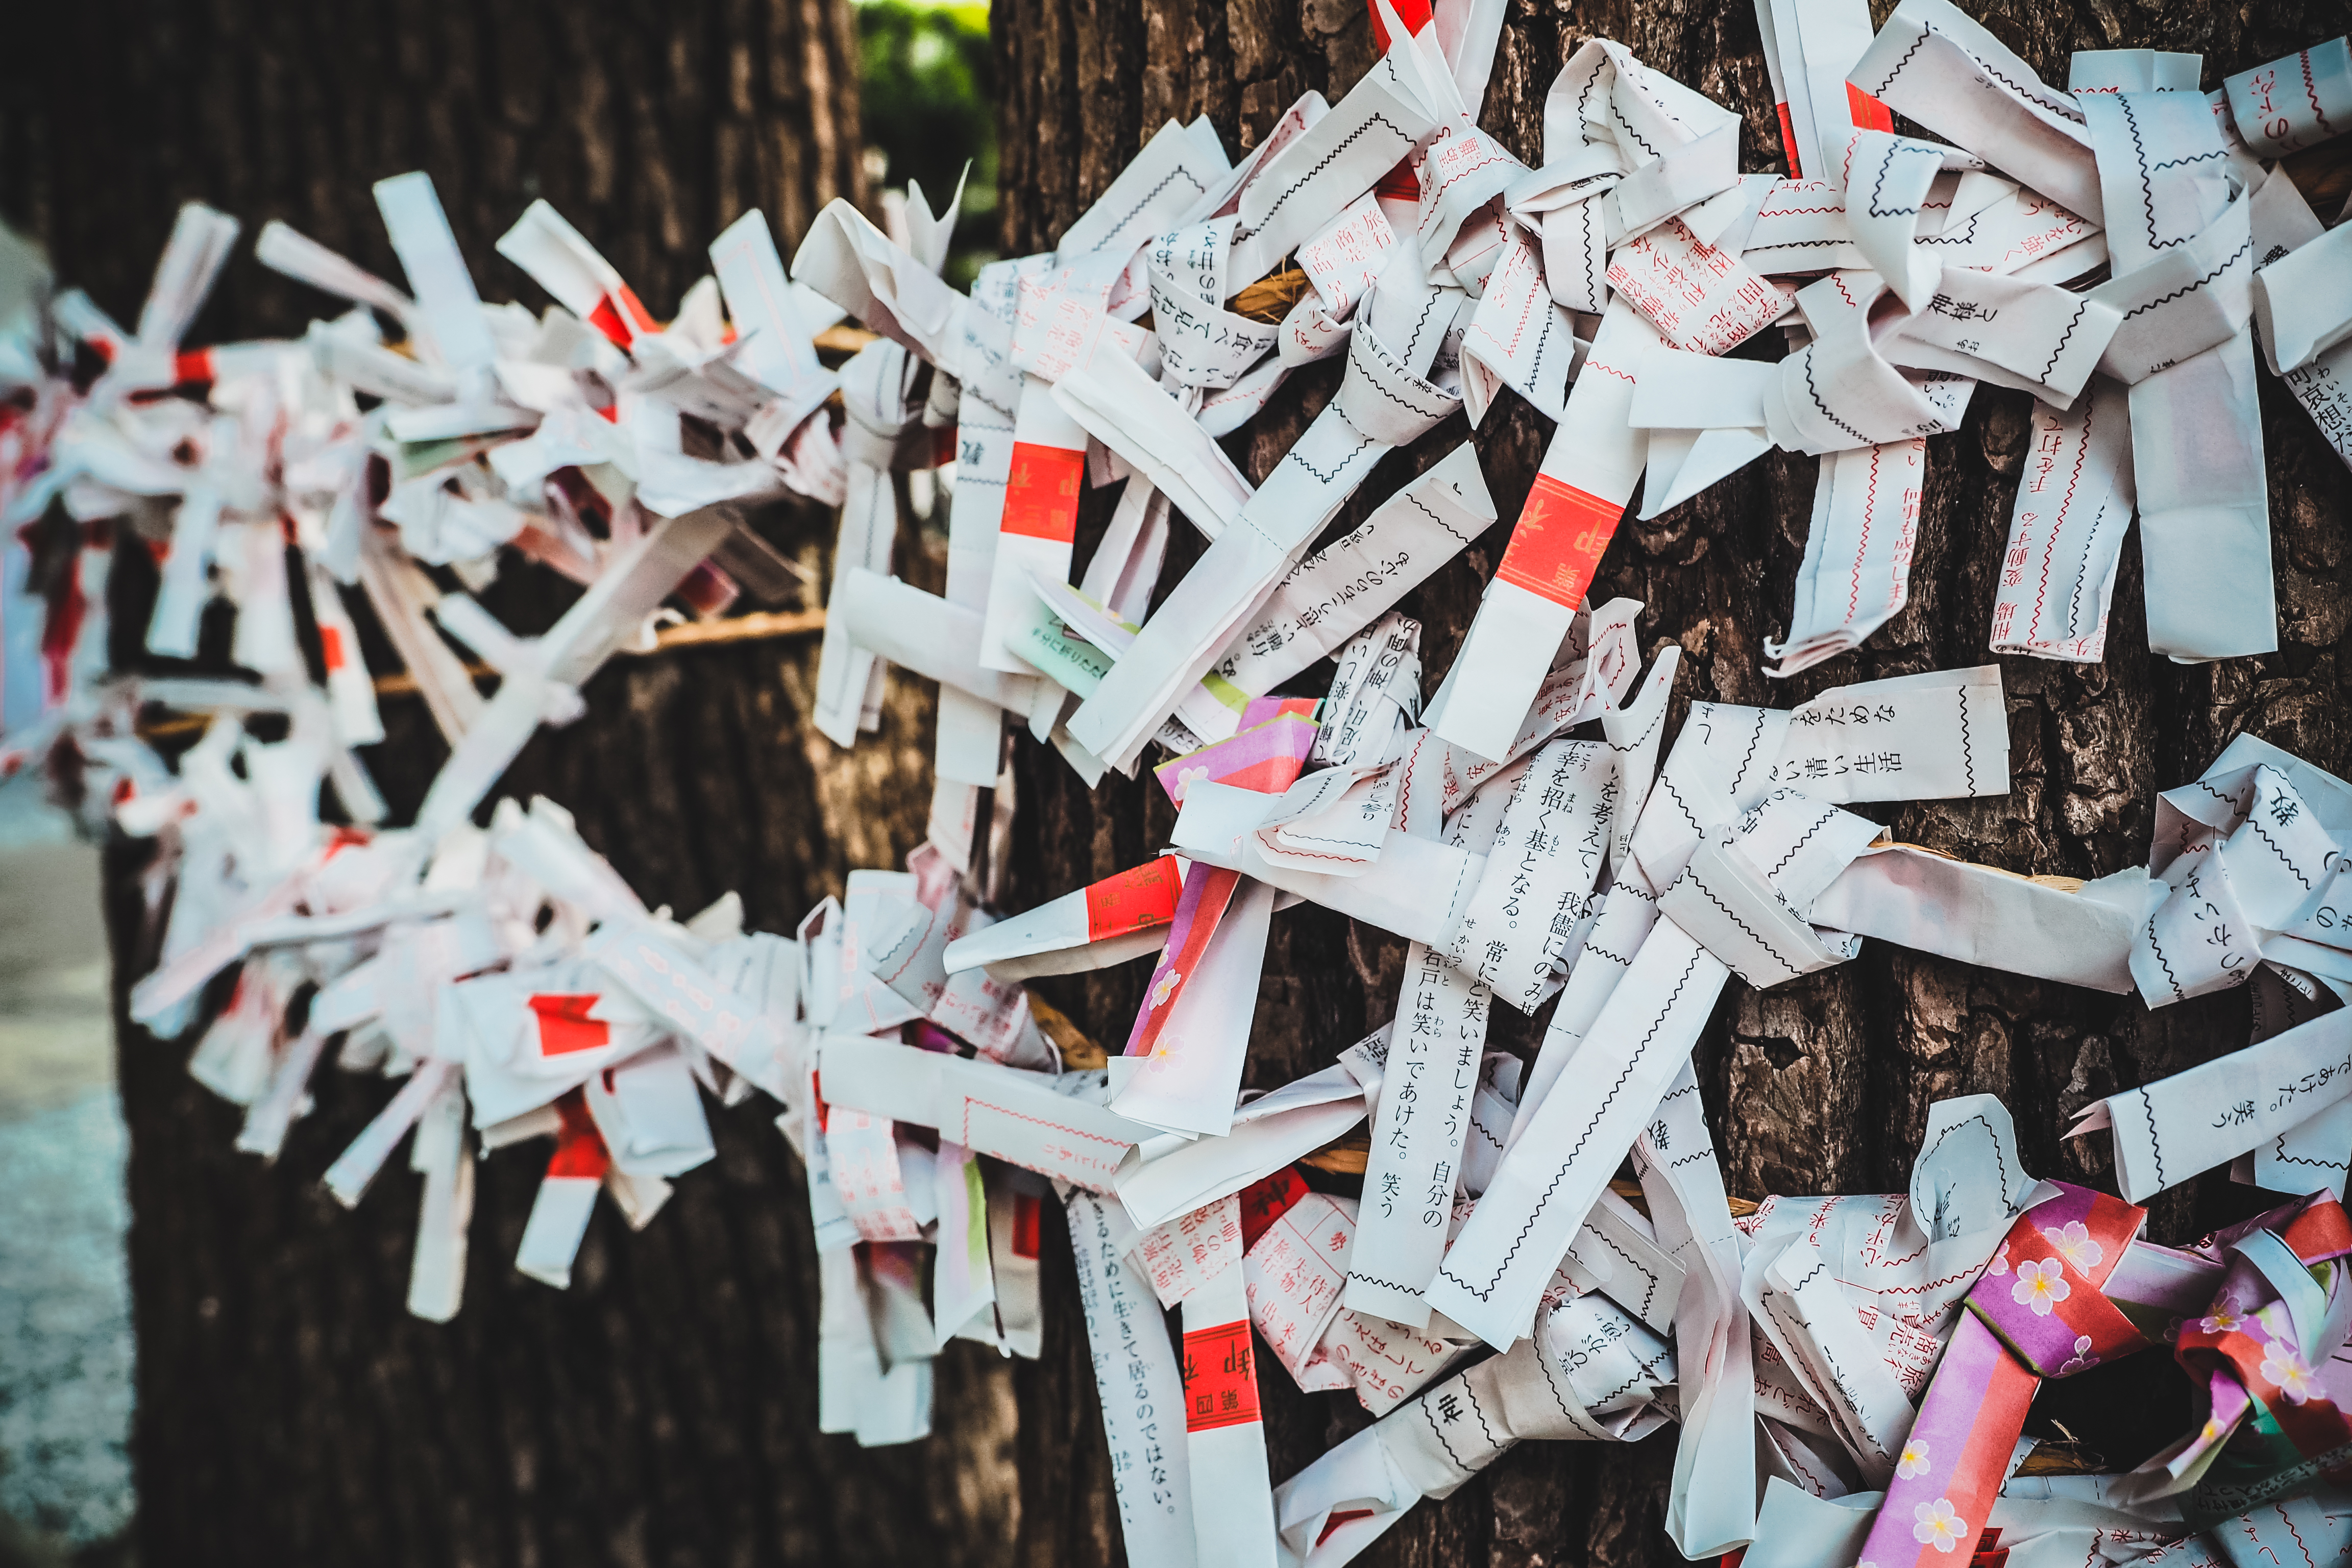
christmas, art, omdem1, tachibanashrine, omikuji